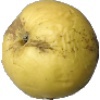
Label: golden_apple